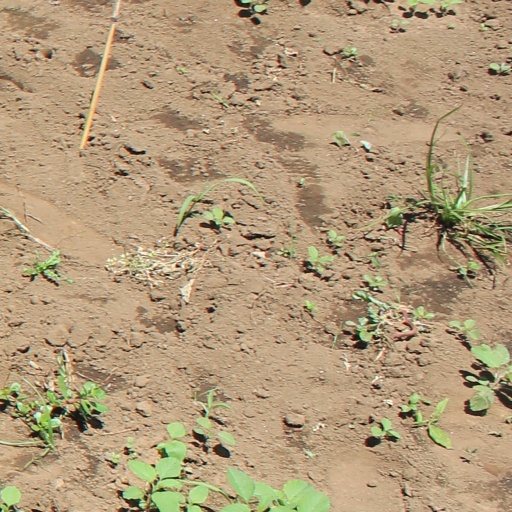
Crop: soybean